Nuno Rocha (Cape Verdean footballer)

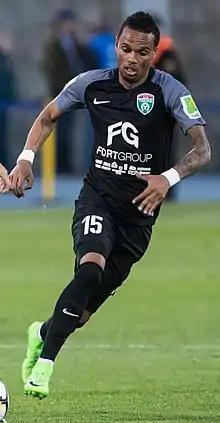
Rocha with Tosno in 2017

Nuno Miguel Monteiro Rocha (born 25 March 1992) is a Cape Verdean former professional footballer who played as a midfielder.